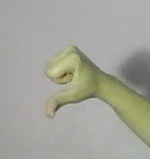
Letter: waw